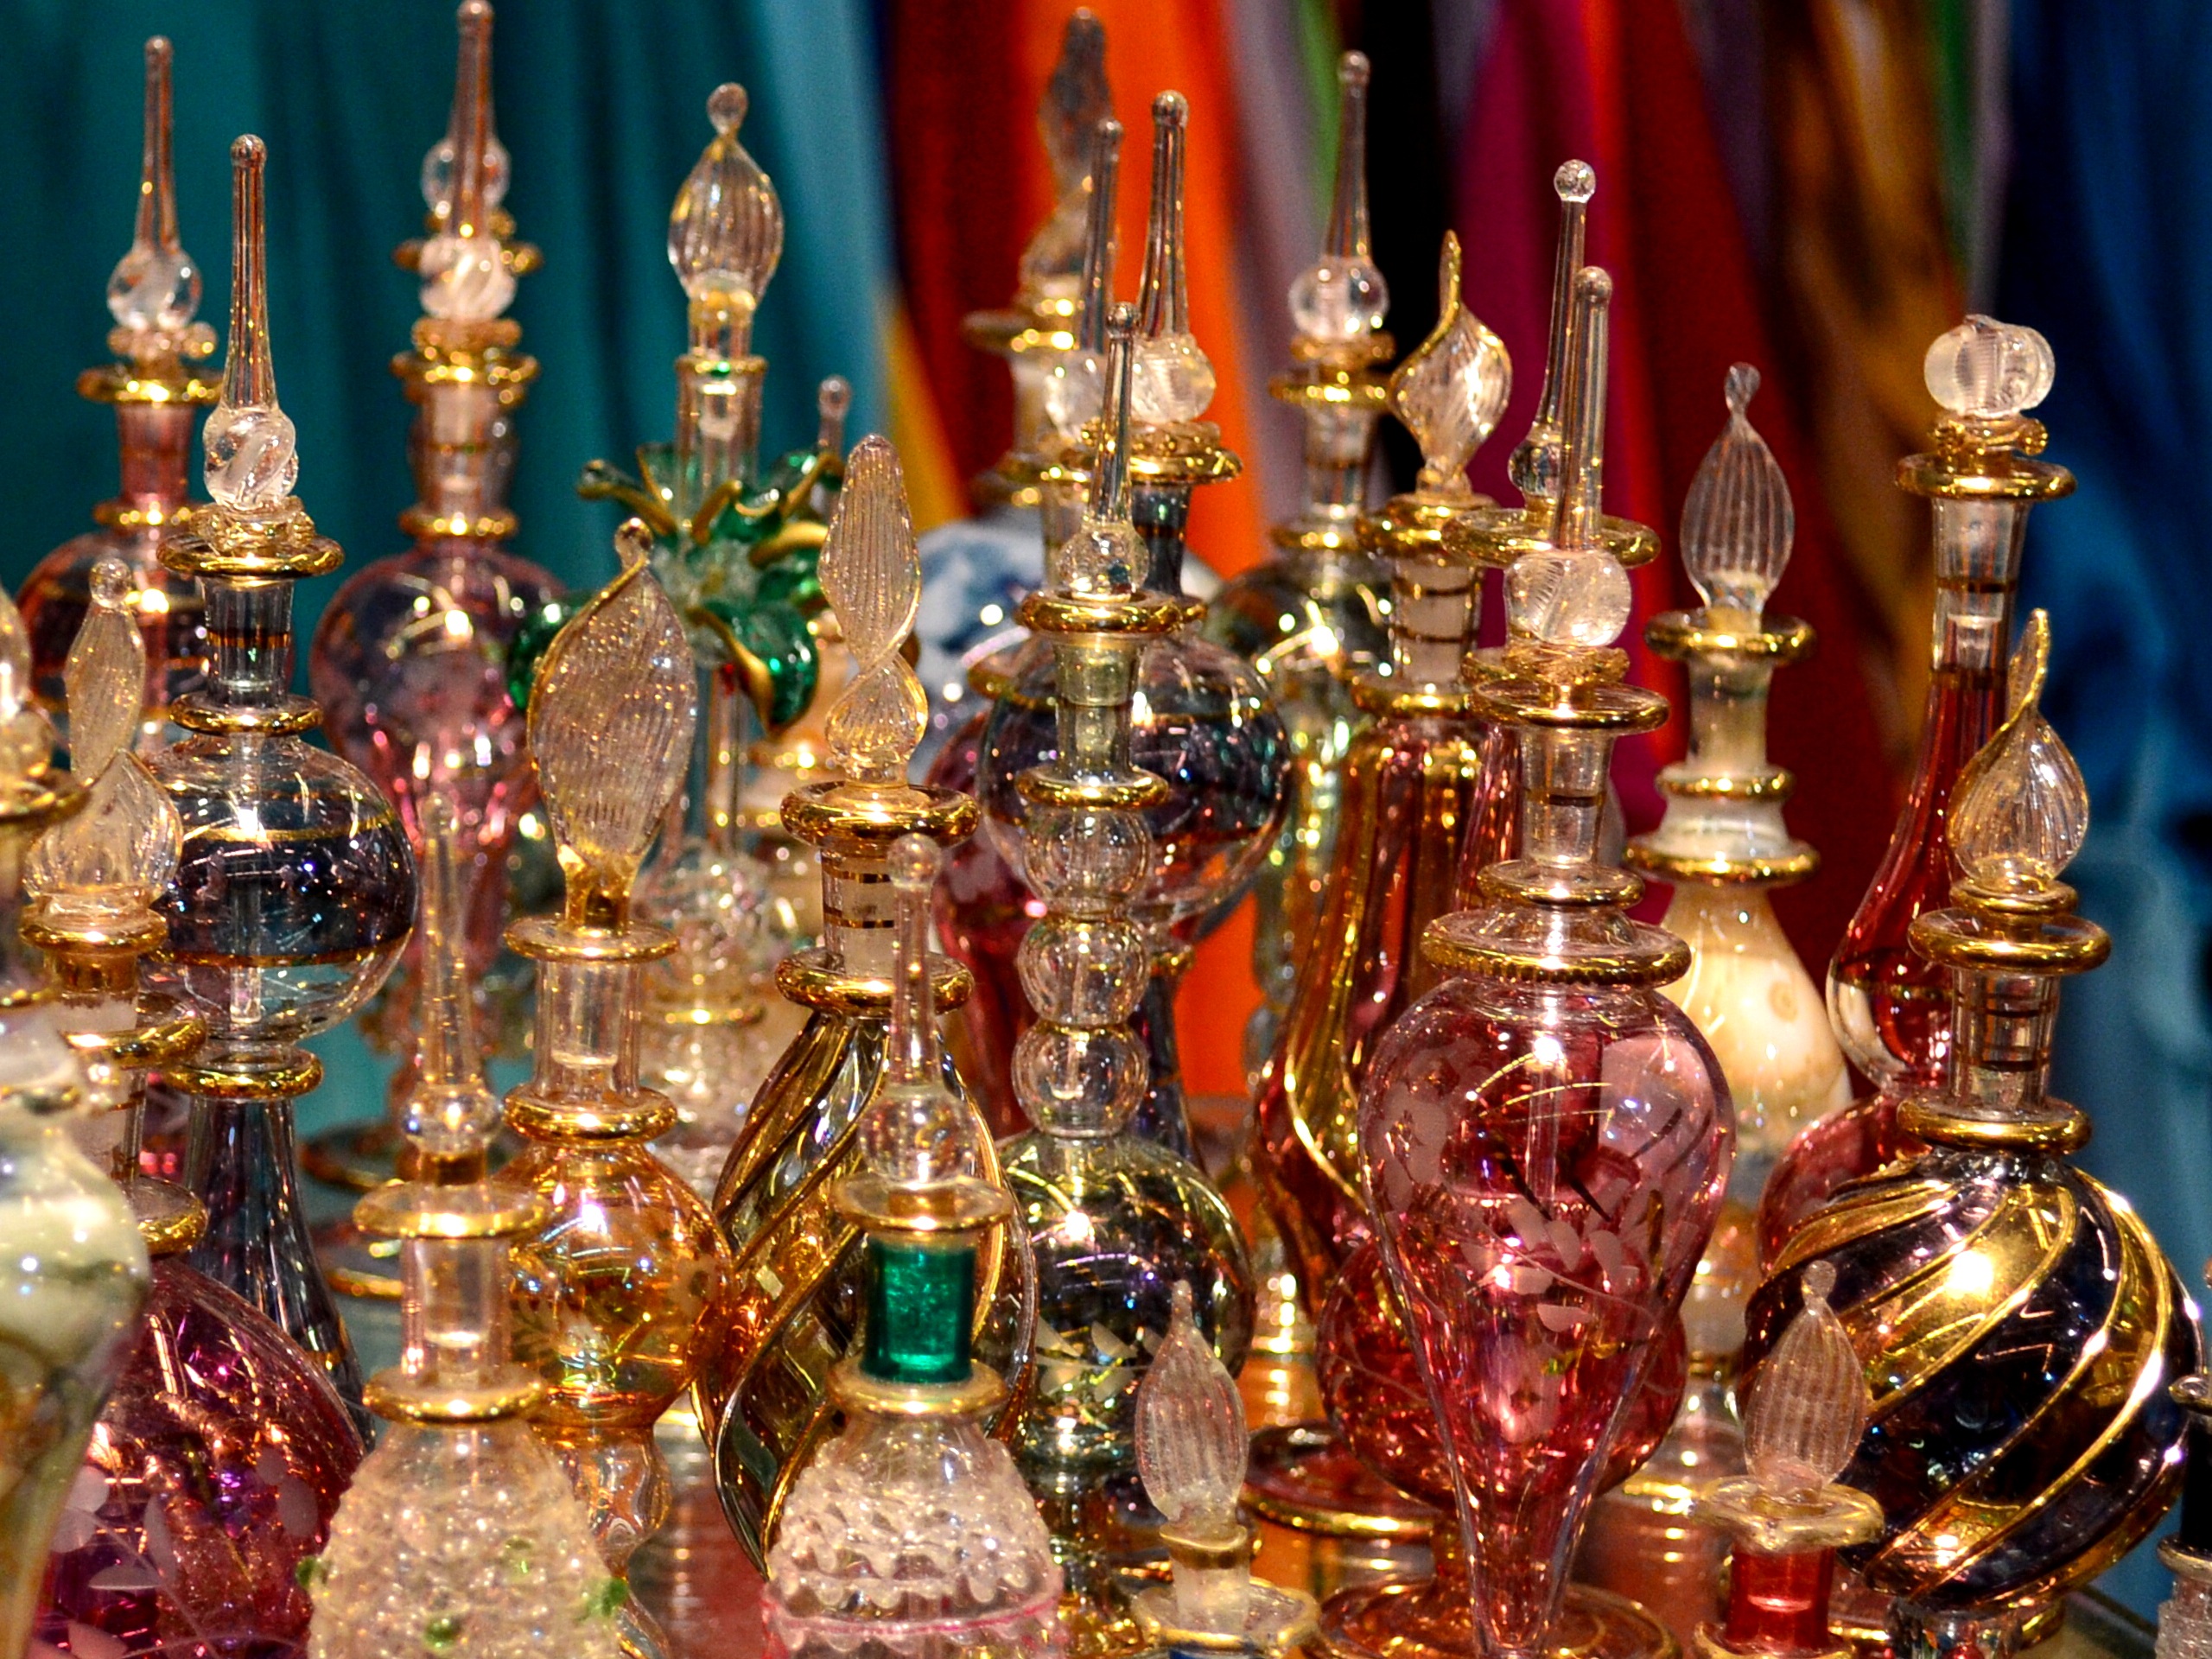
bottle, egypt, jars, crystal, souvenir, vases, perfume, bazar, essences, arab perfumes, eastern glass, east pavilion, ethnic market